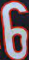
Number: 6